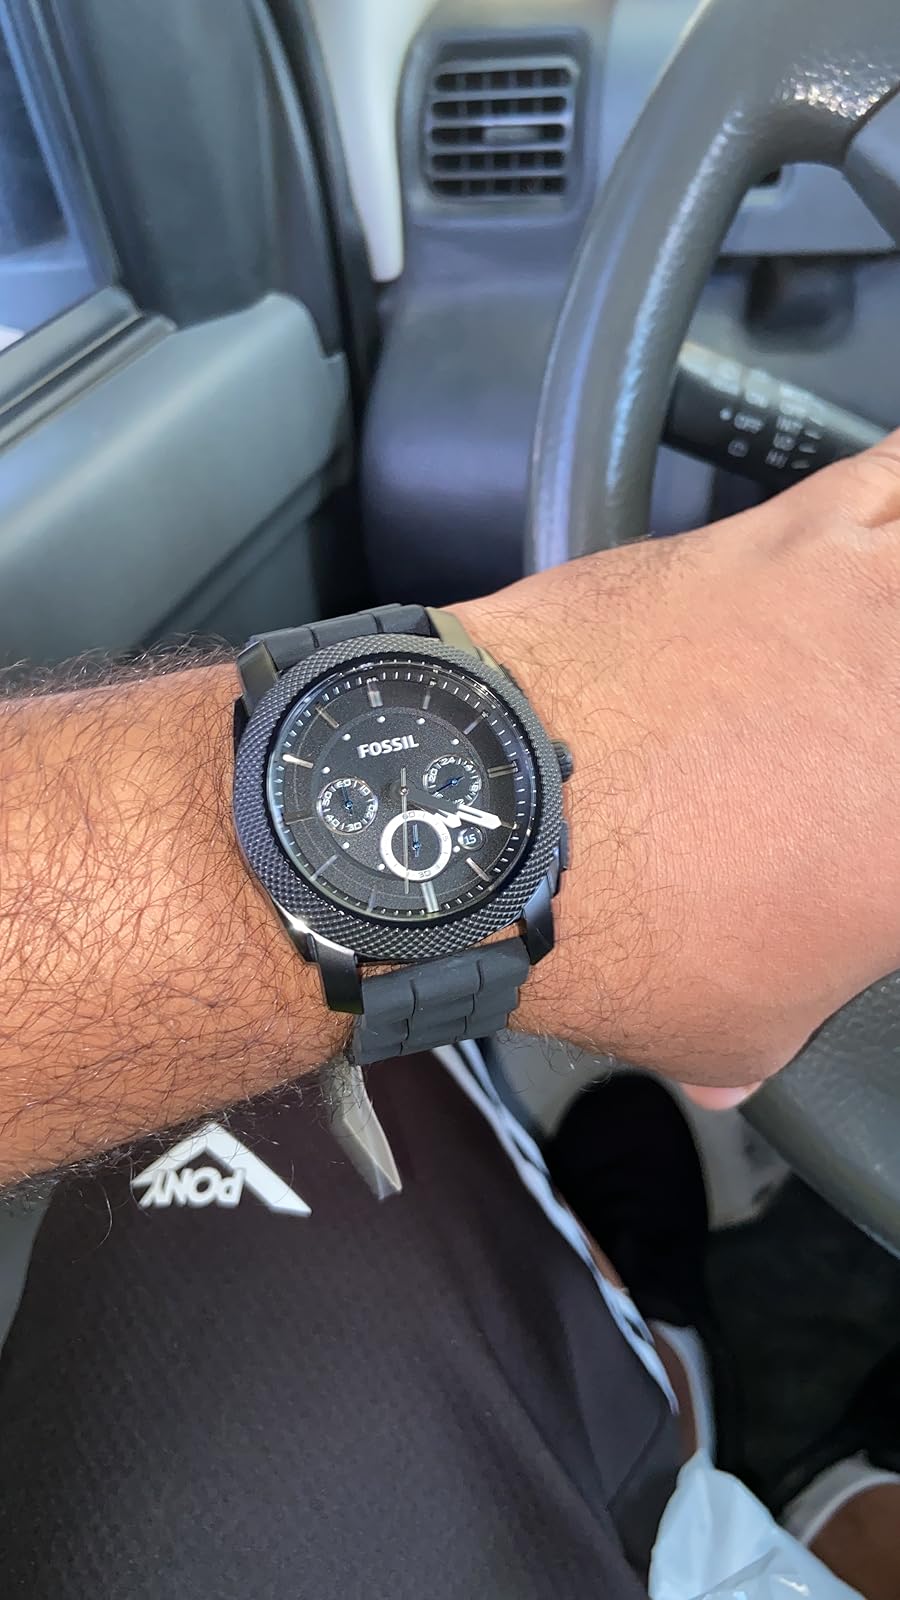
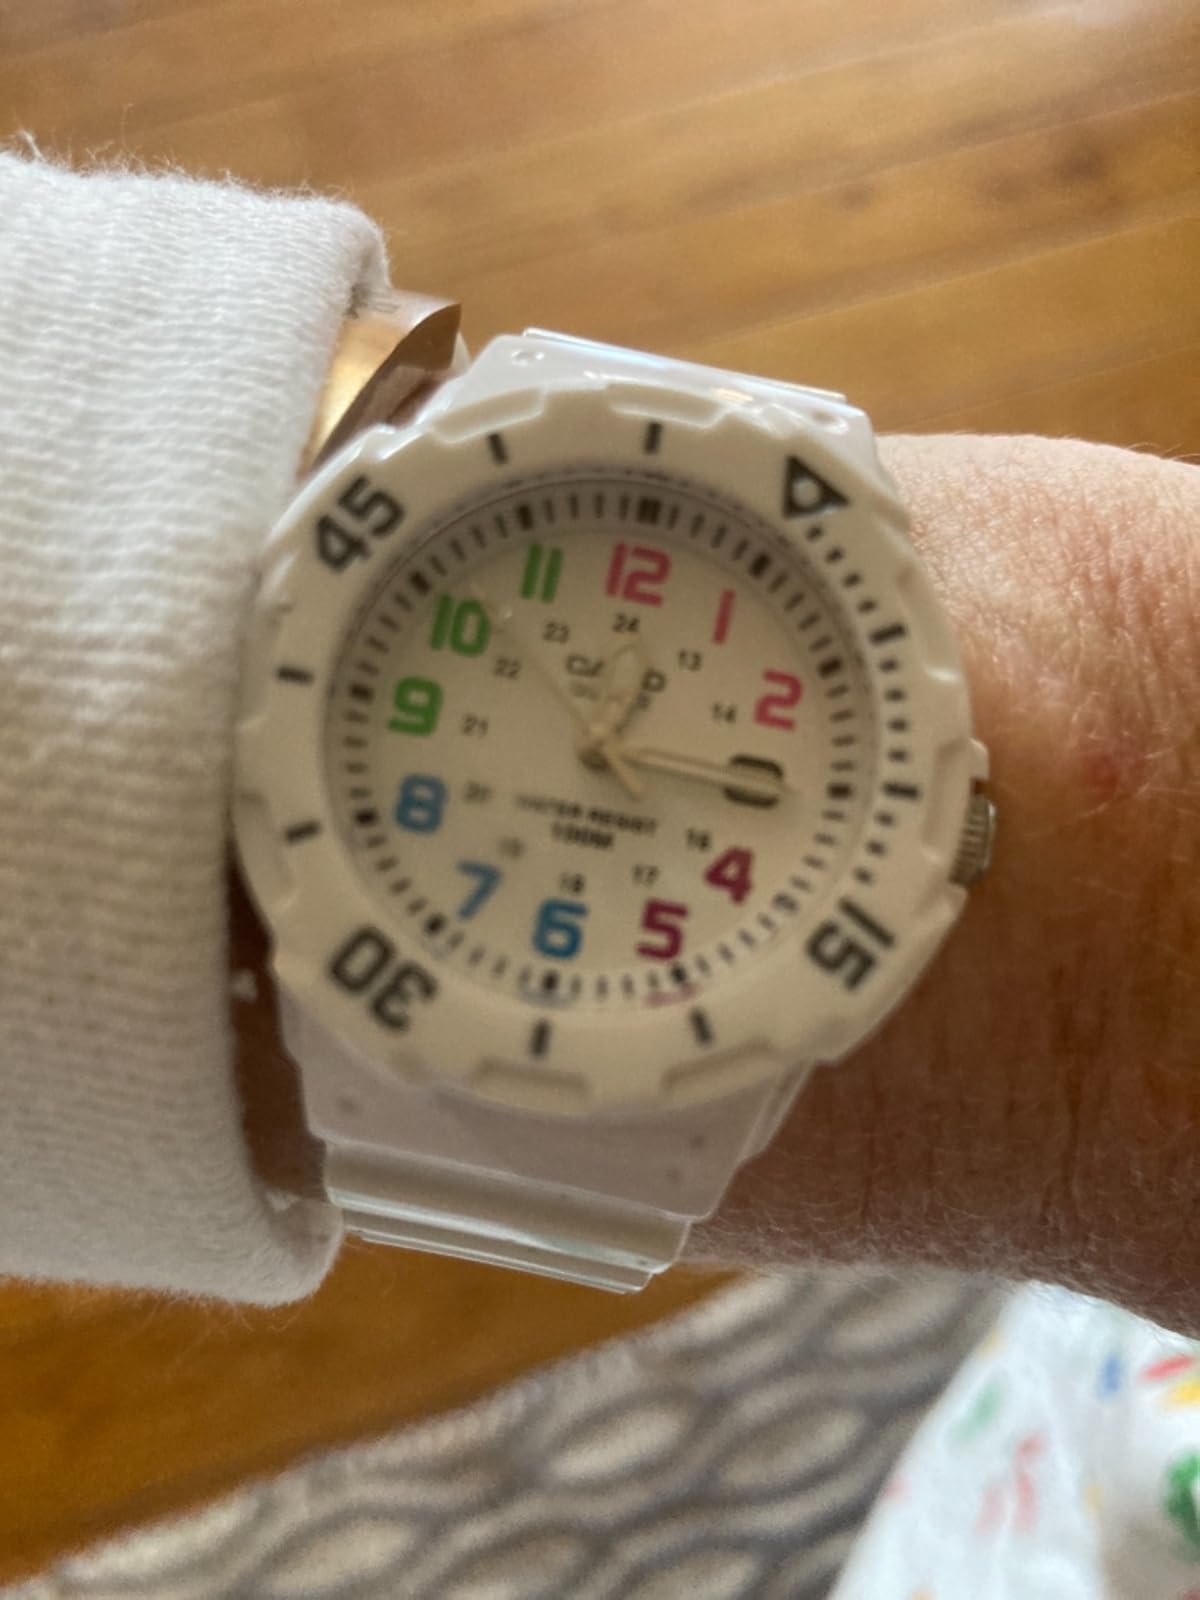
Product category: accessories_watch
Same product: no